Siege of Waterford

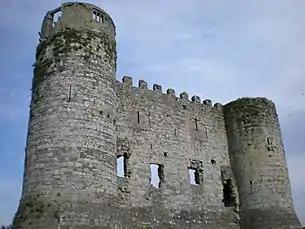
Carlow Castle

Waterford was not tightly besieged again until July 1650, but in the intervening months, it was steadily isolated. In January, its access to the west was cut off and in June, the Parliamentary commander Ireton arrived before the city. By this time Waterford was held by Irish general Preston. Not only was Preston's garrison short on food, but an epidemic (it is thought of bubonic plague) had taken hold in the city and was killing up to 400 people within the city walls a week. Moreover, the fall of Carlow (about 70 km north of Waterford) in July meant that Waterford could no longer be supplied via the river Barrow.